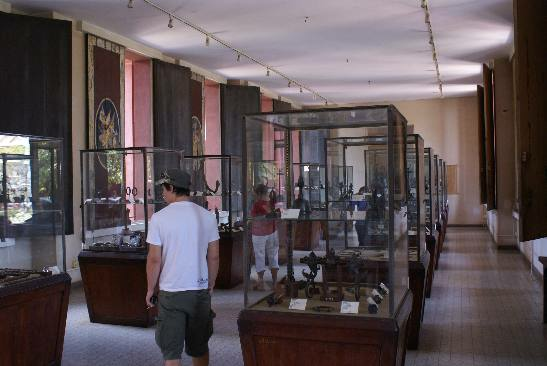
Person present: Yes